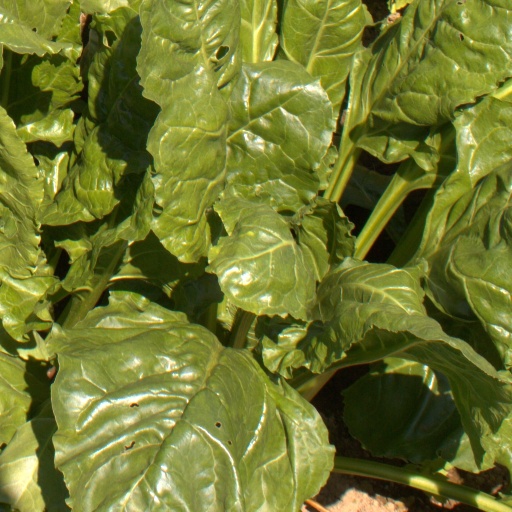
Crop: sugar beet